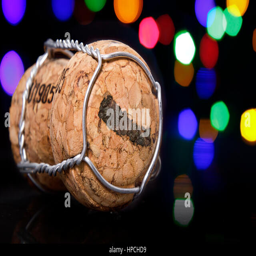
champagne cork with the shape burnt in and colorful blurry lights in the background .